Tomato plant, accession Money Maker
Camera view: tilt-top (135 deg); turntable rotation: 30 degrees
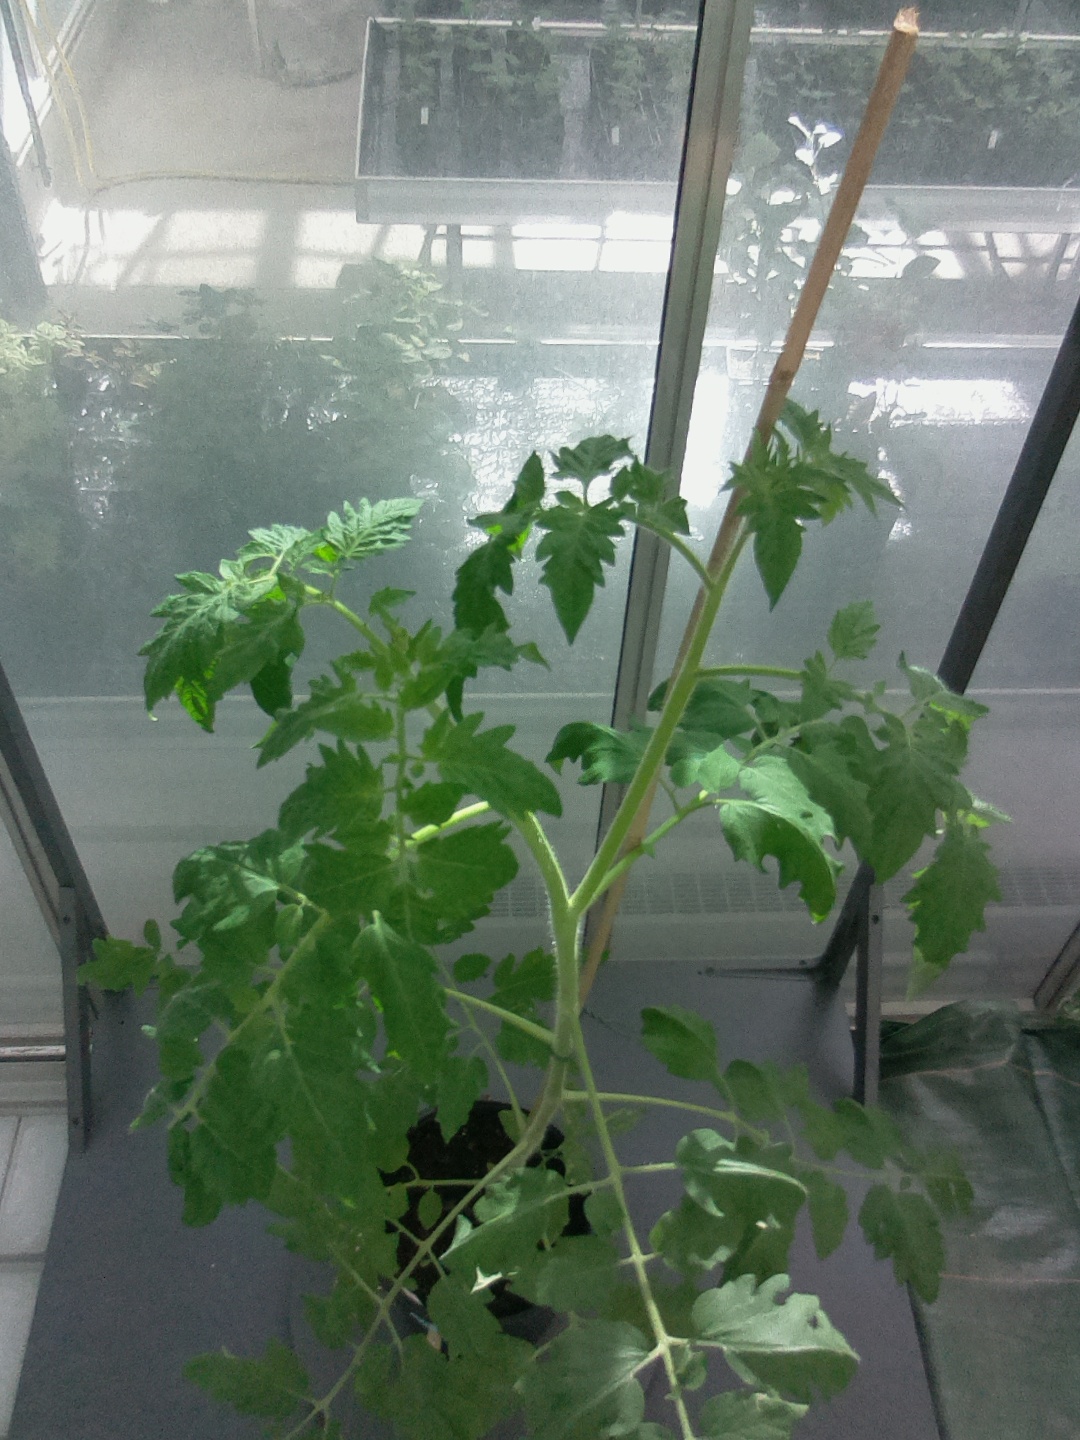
BBCH growth stage 23: 30%-40% Side shoots formed